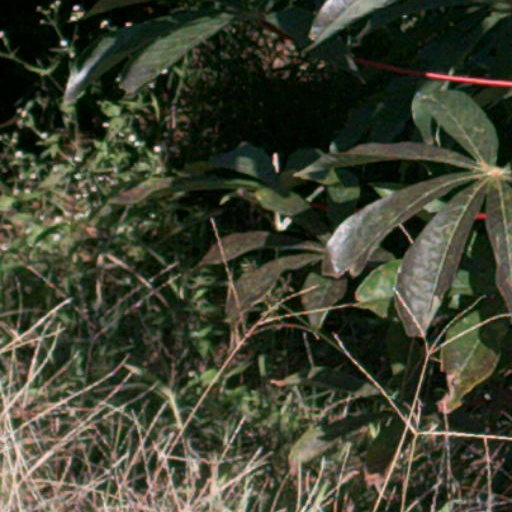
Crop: cassava